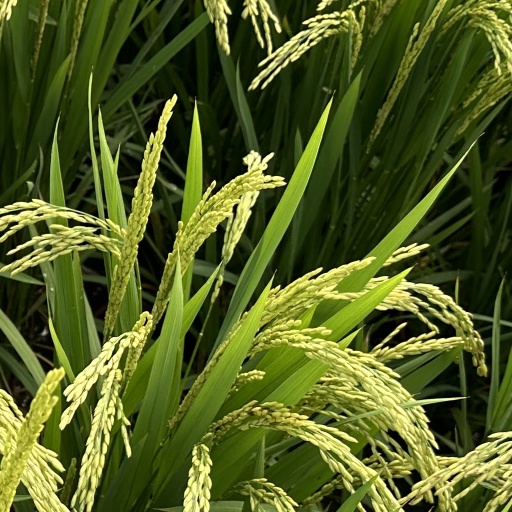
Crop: rice